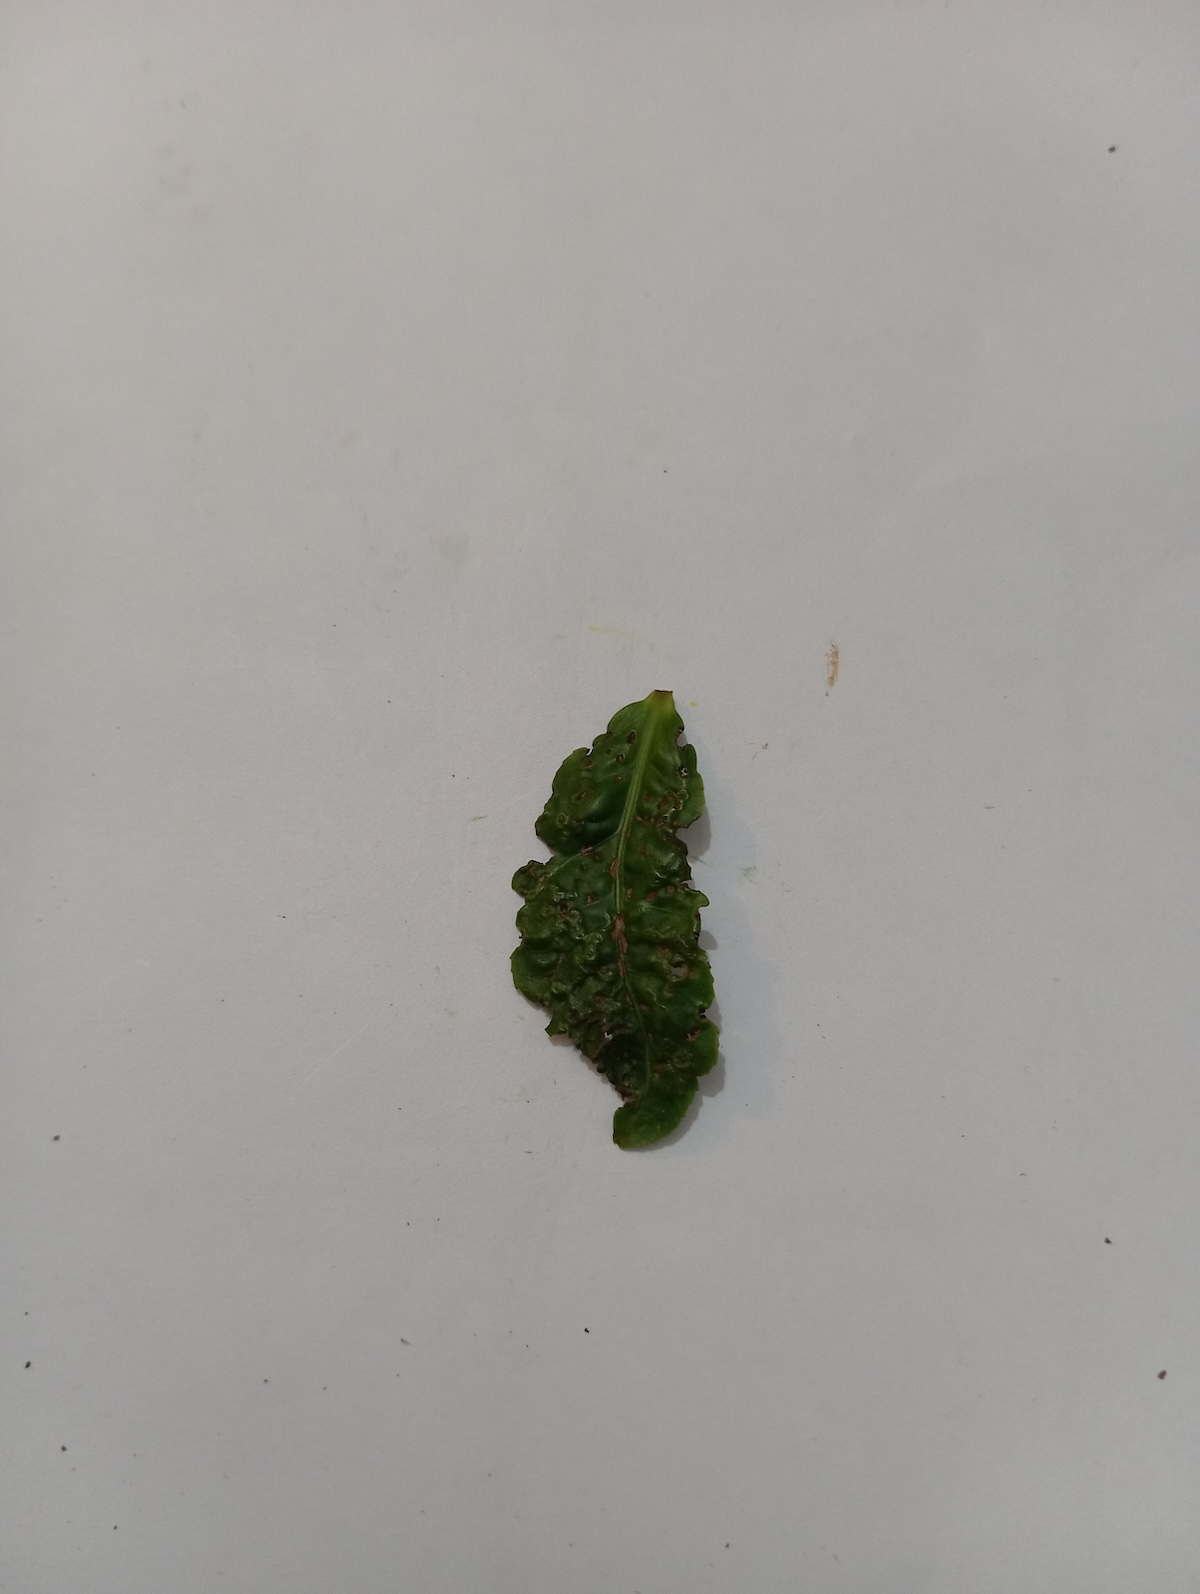
Label: Green mirid bug